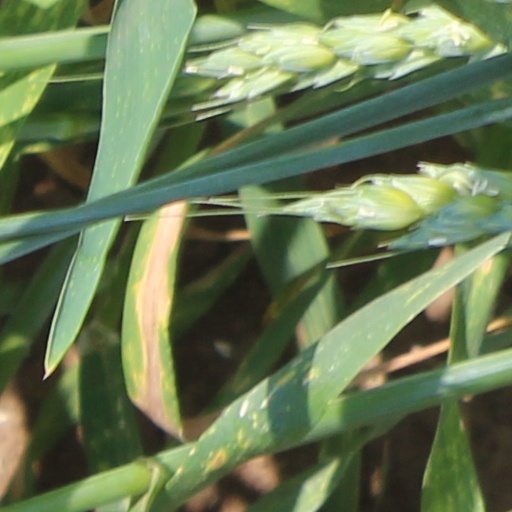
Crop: wheat